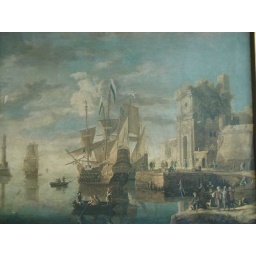
Artwork hanging on the wall at the pizza place near the office.